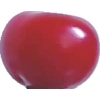
Label: cherry_sour